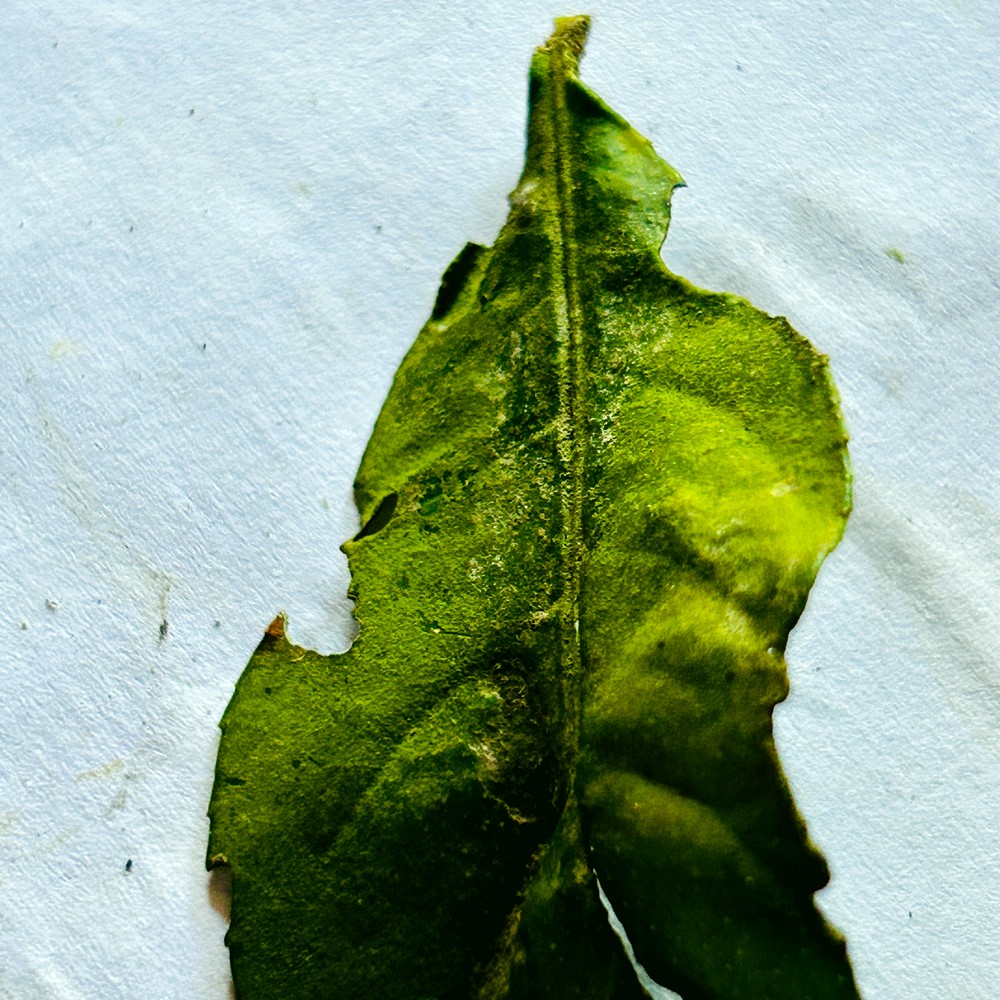
Label: Deficiency Leaf